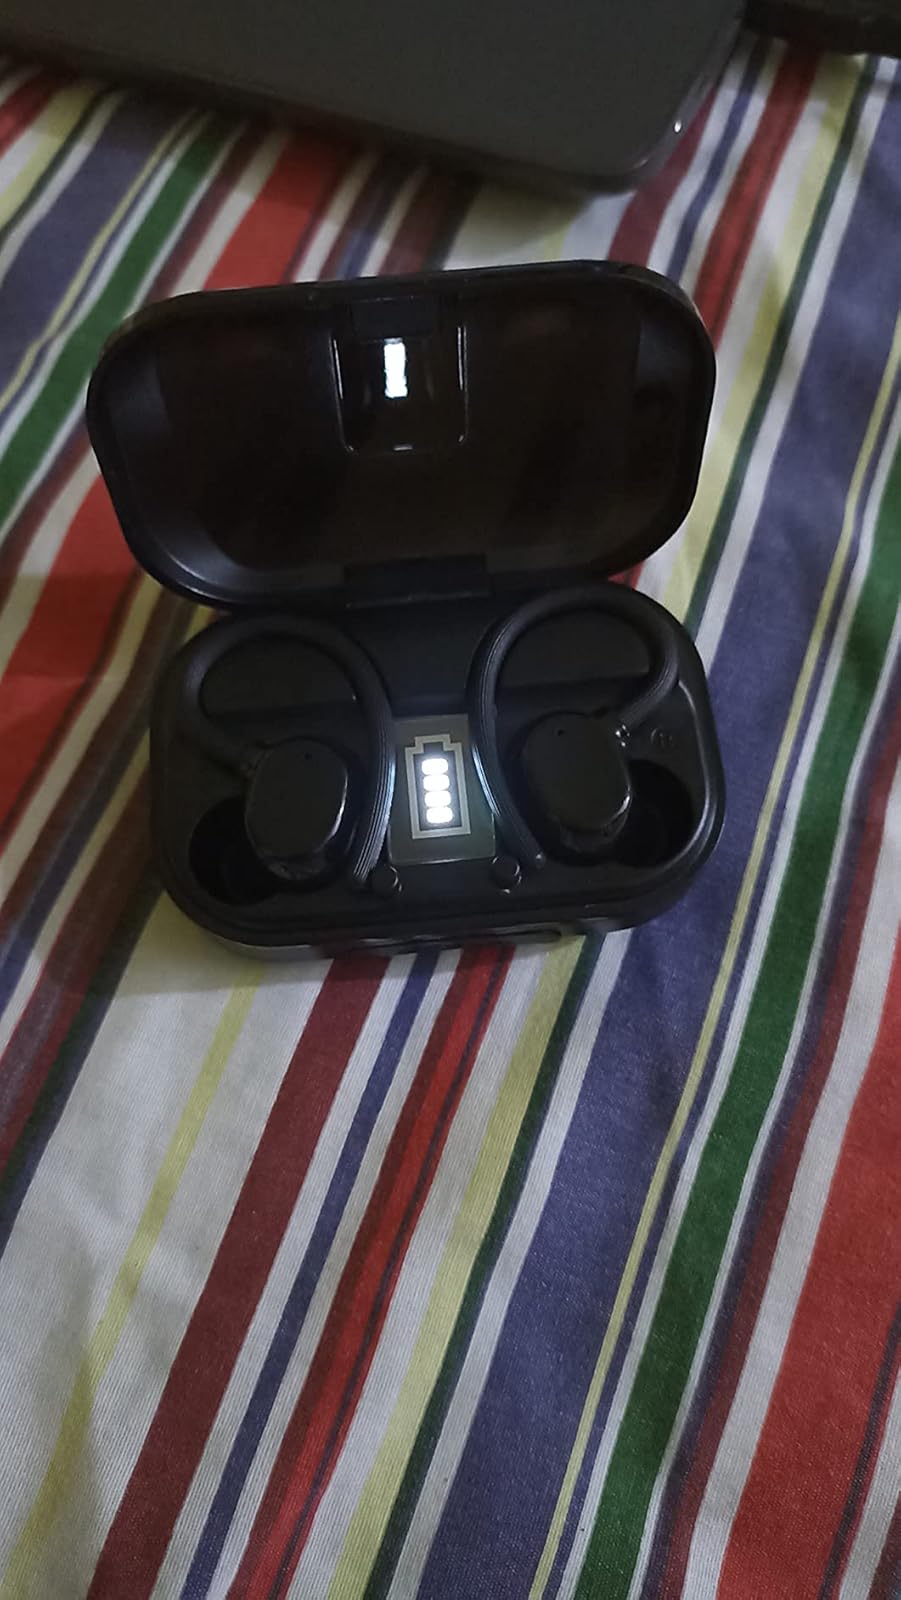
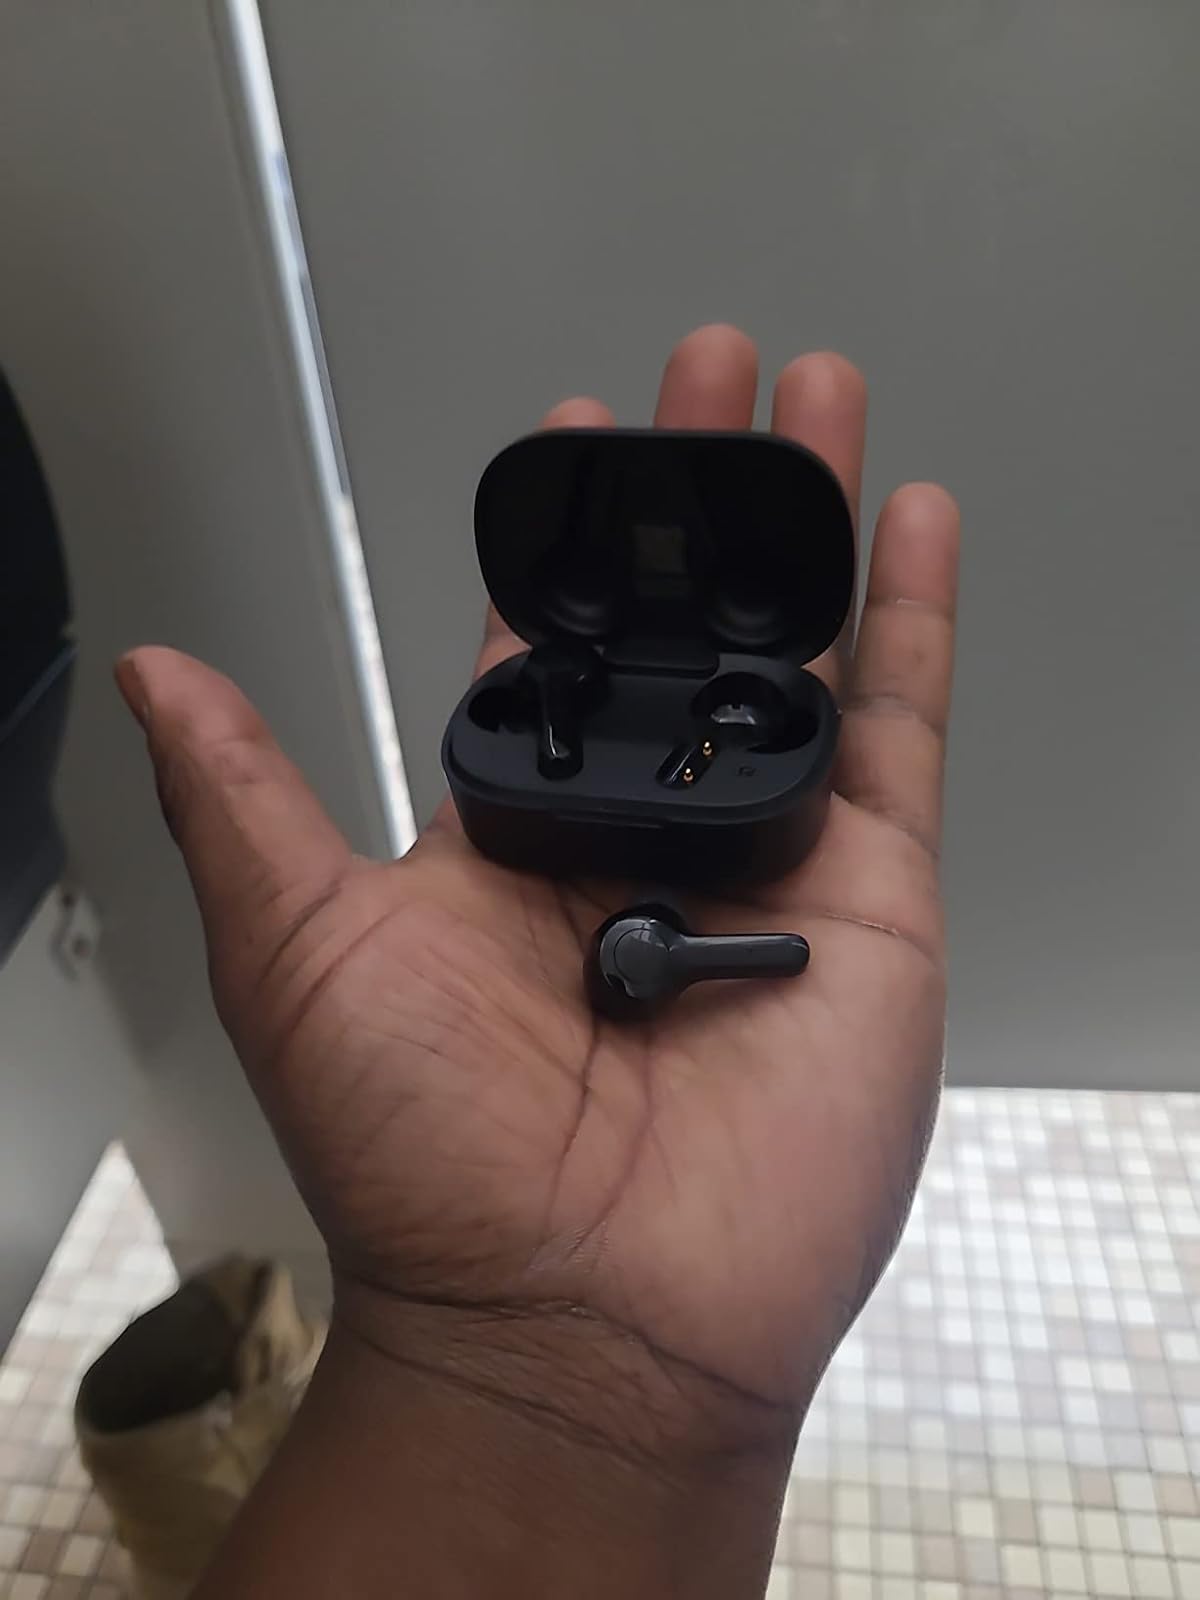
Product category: earbuds
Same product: no